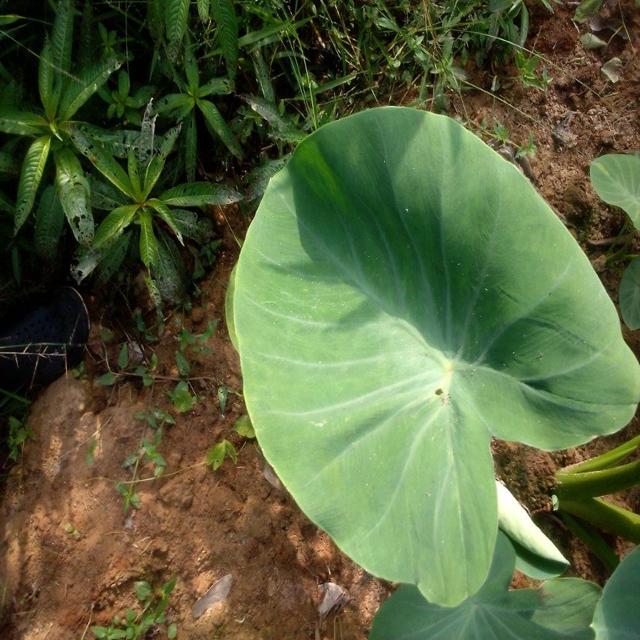
Label: Healthy